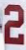
Number: 2